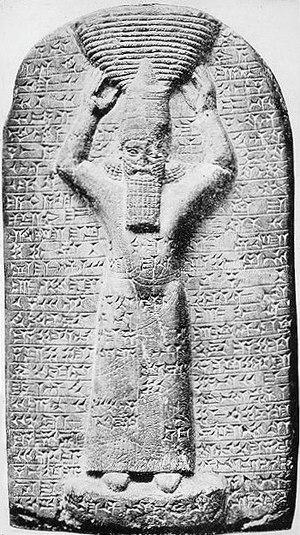
La période de domination assyrienne de la Babylonie s'étend sur un peu plus d'un siècle, de 728 aux environs de 620 av. J.-C., durant lequel l'empire néo-assyrien tente de stabiliser sa domination sur la Babylonie, après la conquête du royaume babylonien par Teglath-Phalasar III entre 747 et 728 av. J.-C. Les rois suivants tentent plusieurs méthodes pour renforcer leurs positions en Babylonie : certains se proclament directement rois de Babylone, d'autres établissent dans cette ville des rois placés sous leur coupe, ils octroient des franchises aux grandes villes pour éviter leurs rébellions. L'Assyrie s'ouvre également aux influences culturelles et religieuses babyloniennes. Mais finalement, aucune des tentatives de ces rois ne parvint à un résultat durable, et la période de domination assyrienne en Babylonie fut marquée par plusieurs épisodes violents, et une révolte finale menée par le babylonien Nabopolassar qui emporta l'empire assyrien entre 626 et 609 av. J.-C.
Babylone était une ville antique de Mésopotamie. C'est aujourd'hui un site archéologique majeur qui prend la forme d'un champ de ruines incluant des reconstructions partielles dans un but politique ou touristique. Elle est située sur l'Euphrate dans ce qui est aujourd'hui l'Irak, à environ 100 km au sud de l'actuelle Bagdad, près de la ville moderne de Hilla.
Assurbanipal en akkadien : Aššur-Bāni-Apli, Aschschur-bani-apli ou Assur-bani-apli ce qui signifie « Le Dieu Assour a fait un [autre] fils » ou « Assur est le créateur d'un héritier », en français connu sous le nom de Sardanapale, fut roi d'Assyrie de 669 av. J.-C. à 631 av. J.-C. ou 626 av. J.-C. Il était le fils du roi Assarhaddon et de la reine Esarhemet, et fut un des derniers grands souverains de l'Assyrie antique.